Dornier Do 335

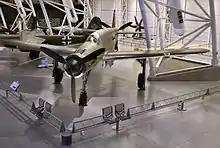
Dornier Do 335 240 102 on display at the Steven F. Udvar-Hazy Center in Chantilly, Virginia

On 23 May 1944, Hitler, as part of the developing "Jägernotprogramm" (Emergency Fighter Program) directive, which took effect on 3 July, ordered maximum priority to be given to Do 335 production. The main production line was intended to be at Manzell, but a bombing raid in March destroyed the tooling and forced Dornier to set up a new line at Oberpfaffenhofen. The decision was made, along with the rapid shut-down of many other military aircraft development programs, to cancel the Heinkel He 219 night fighter, which also used the DB 603 engines (in well-unitized installations), and use its production facilities for the Do 335 as well. However, Ernst Heinkel managed to delay, and eventually ignore, its implementation, continuing to produce examples of the He 219A.